James Randi

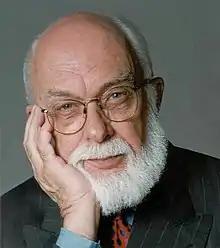
Randi

James Randi (born Randall James Hamilton Zwinge; August 7, 1928 – October 20, 2020) was a Canadian-American stage magician, author, and scientific skeptic who extensively challenged paranormal and pseudoscientific claims. He was the co-founder of the Committee for Skeptical Inquiry (CSI), and founder of the James Randi Educational Foundation (JREF). Randi began his career as a magician under the stage name The Amazing Randi and later chose to devote most of his time to investigating paranormal, occult, and supernatural claims. Randi retired from practicing magic at age 60, and from his foundation at 87.